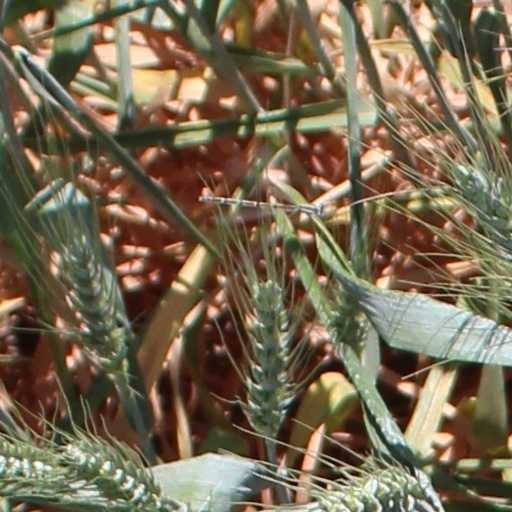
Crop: wheat